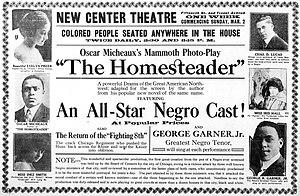
The Homesteader est un « race film » muet américain en noir et blanc du réalisateur afro-américain Oscar Micheaux sorti en 1919. Le film est considéré comme perdu.